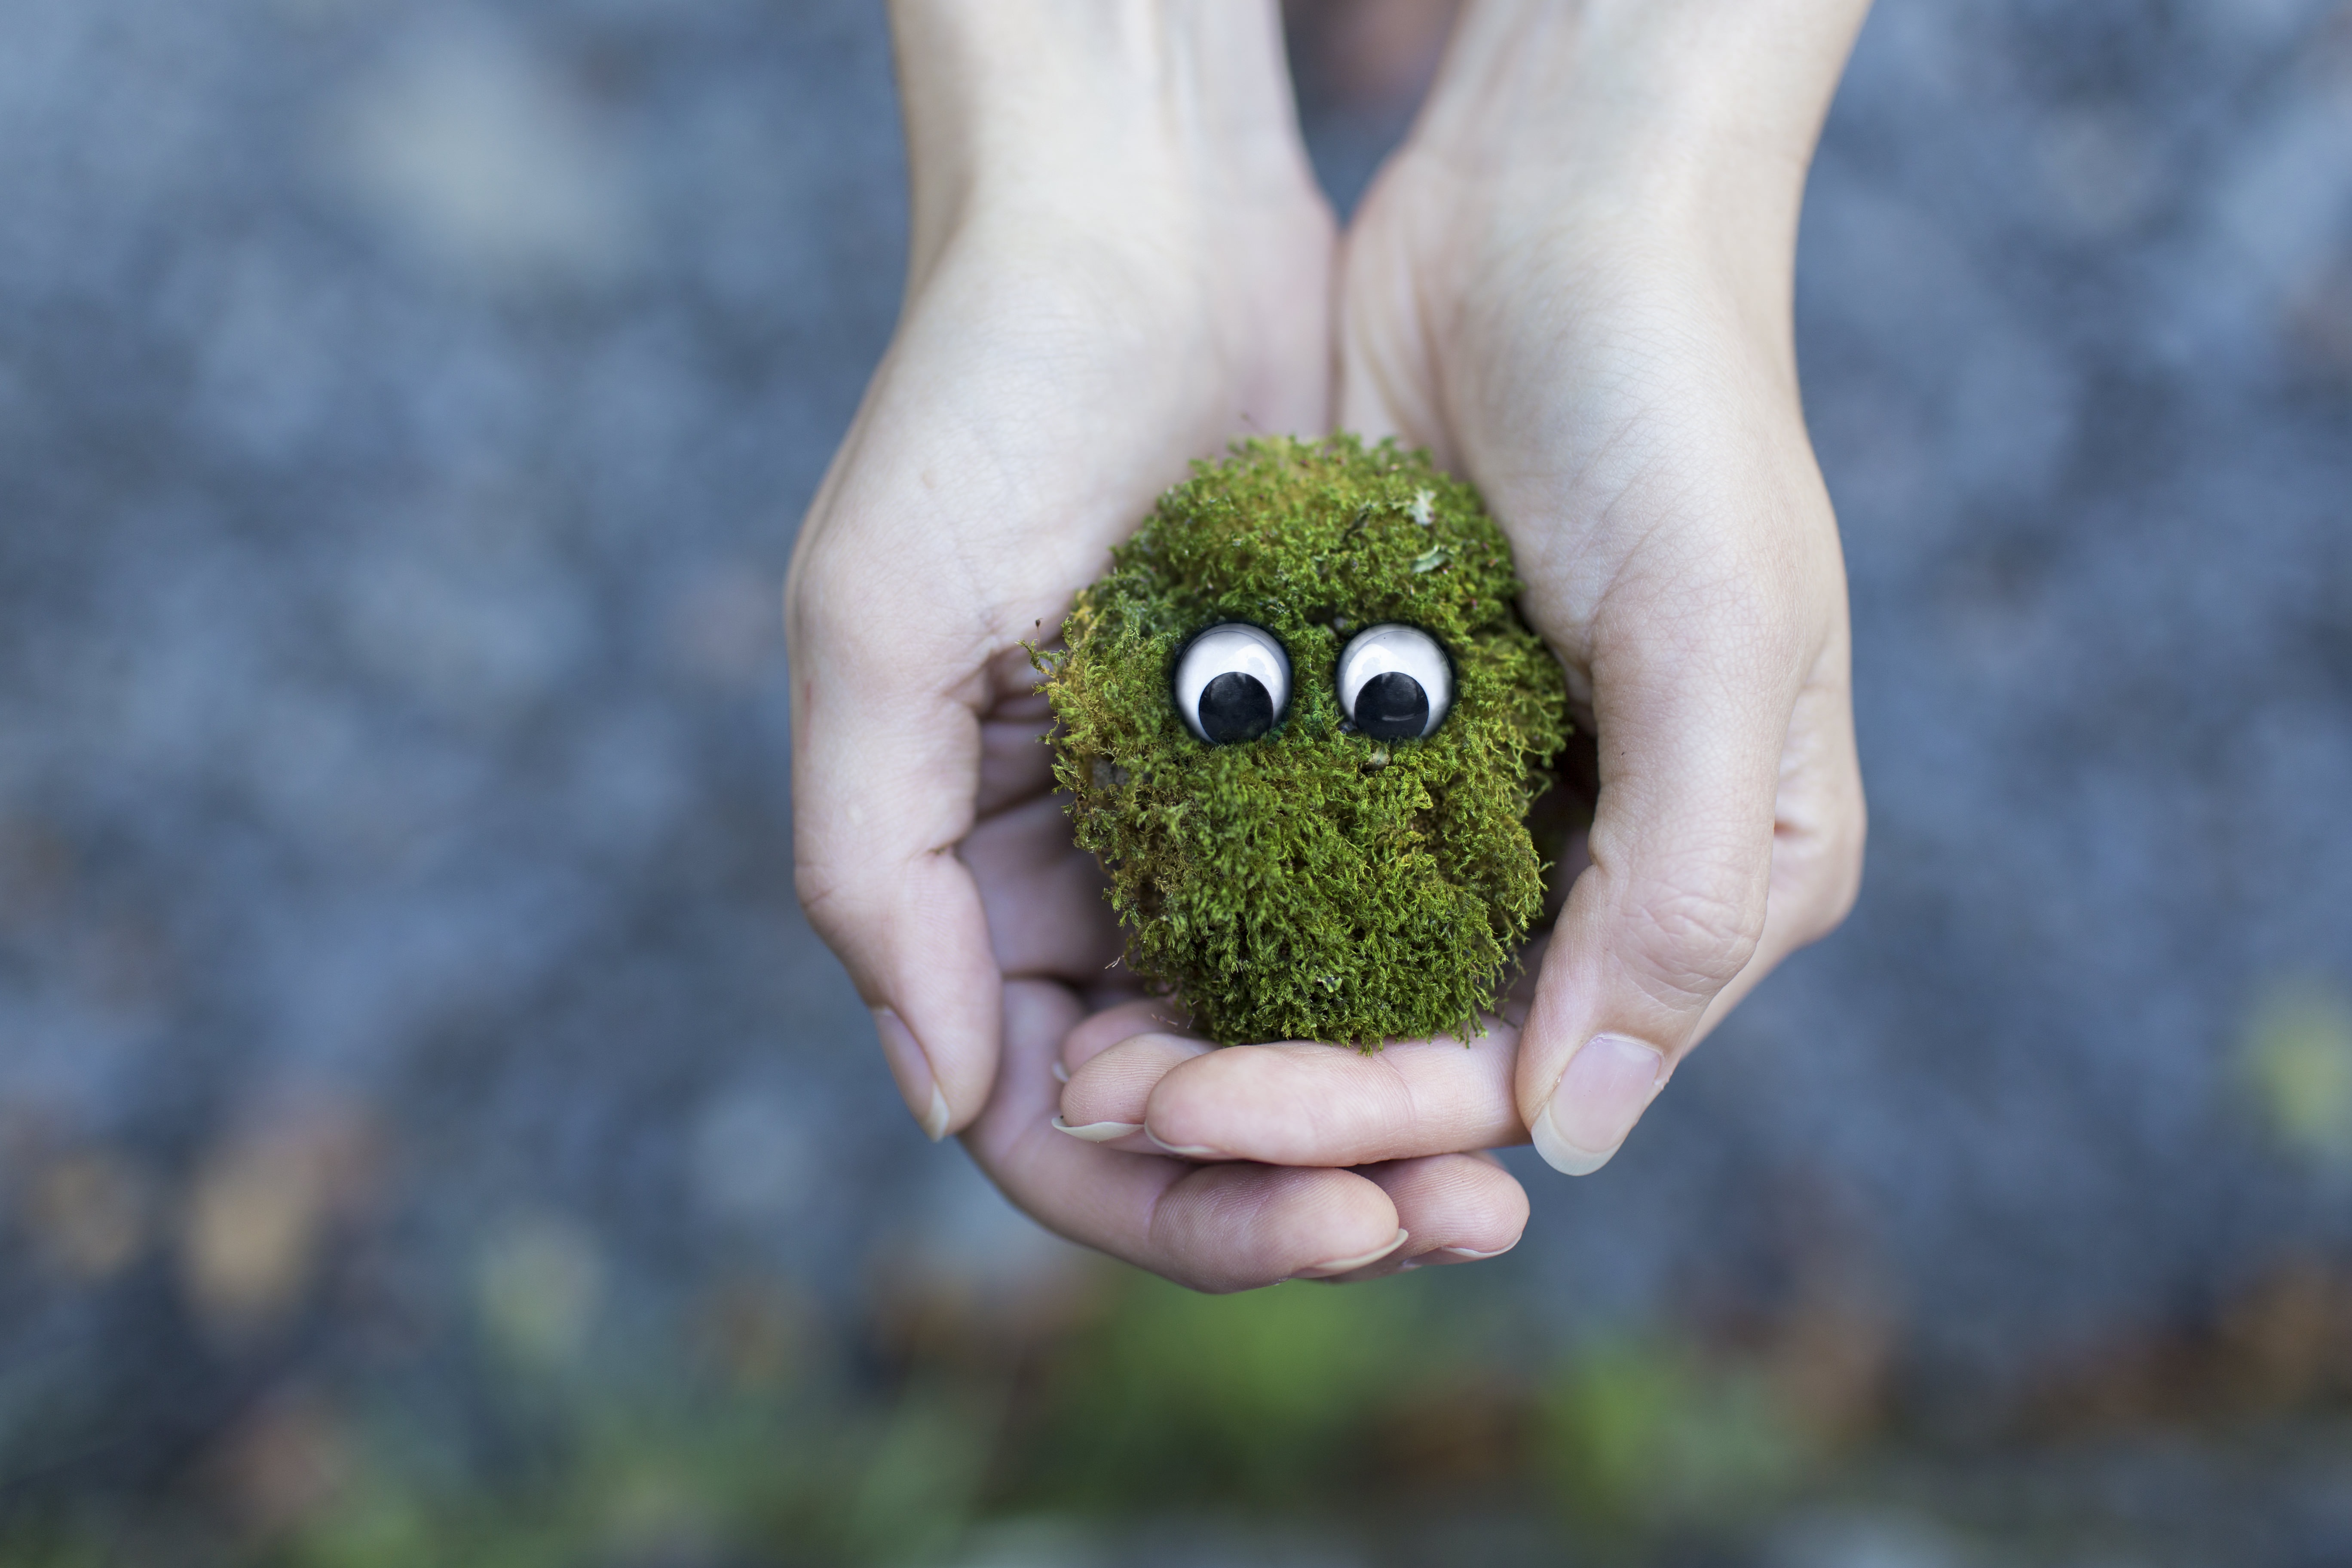
hand, nature, grass, plant, photography, flower, animal, cute, moss, environment, live, pet, finger, green, fauna, life, ecology, close up, help, hands, funny, creature, conservation, protection, alive, macro photography, googly eyes